Hodgeville

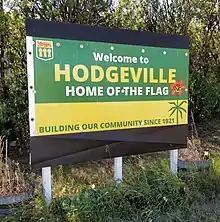
A sign proclaims that visitors are entering Hodgeville, "Home of the Flag"

The provincial Flag of Saskatchewan was originally created in 1969 by Anthony Drake, a school teacher from Hodgeville. The flag is displayed at the Heritage Museum.